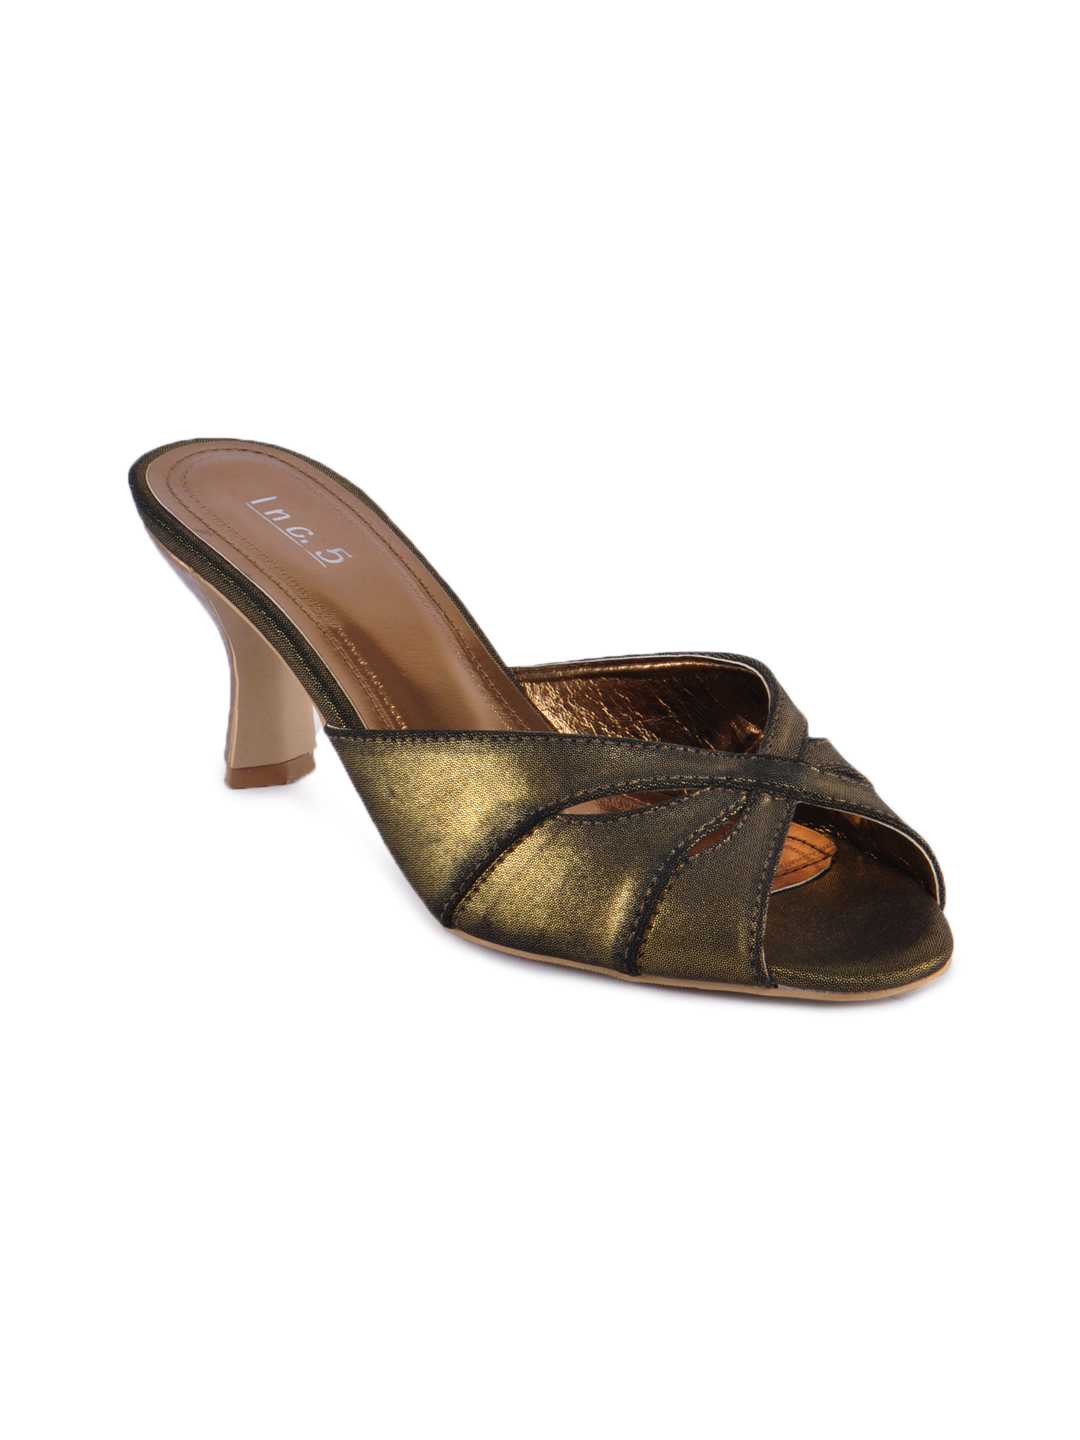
Inc. 5 Women Casual Bronze Heels
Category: Footwear / Shoes / Heels
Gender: Women
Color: Bronze
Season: Winter 2012
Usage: Casual